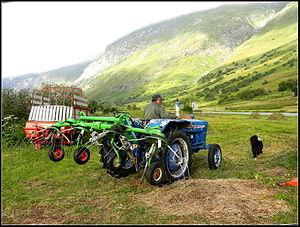
En France, l'appellation zone de montagne renvoie à plusieurs politiques d'aménagement du territoire menées au cours du XXᵉ siècle sur les espaces de montagne. La définition contemporaine de la zone de montagne fait allusion au zonage hérité de la Loi montagne de 1985, permettant en particulier l'allocation des aides compensatoires aux handicaps naturels agricoles. En effet, la Loi précise que « les zones de montagne se caractérisent par des handicaps significatifs entraînant des conditions de vie plus difficiles et restreignant l'exercice de certaines activités économiques. Elles comprennent, en métropole, les communes ou parties de communes caractérisées par une limitation considérable des possibilités d'utilisation des terres et un accroissement important des coûts des travaux dus. »
Beaufort est l'appellation d'origine d'un fromage au lait cru de vache, à pâte pressée cuite, élaboré en Savoie en France. La production du lait et sa transformation s'effectuent dans une aire comprenant la région du Beaufortain d'où il tire son nom. Il est formé en meule à talon légèrement concave. L'appellation beaufort est préservée commercialement via une Appellation d'origine protégée.